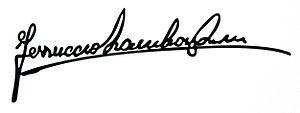
Ferruccio Lamborghini, né le 28 avril 1916 à Renazzo de Cento, et mort le 20 février 1993 à Pérouse, est un industriel italien, fondateur en 1963 de la marque de voitures de sport et de compétition Lamborghini.